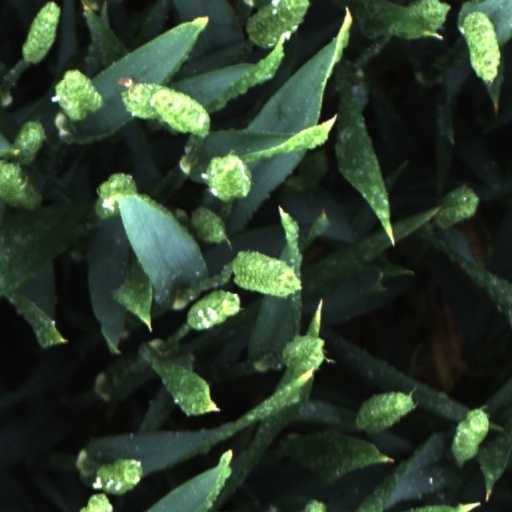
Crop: wheat